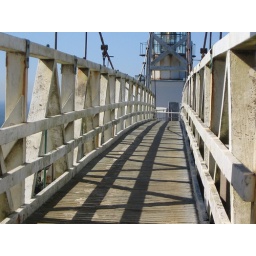
In Marin Headlands the light house and bridge are over 100 years old and had a death drop below.